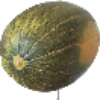
Label: Melon Piel de Sapo 1